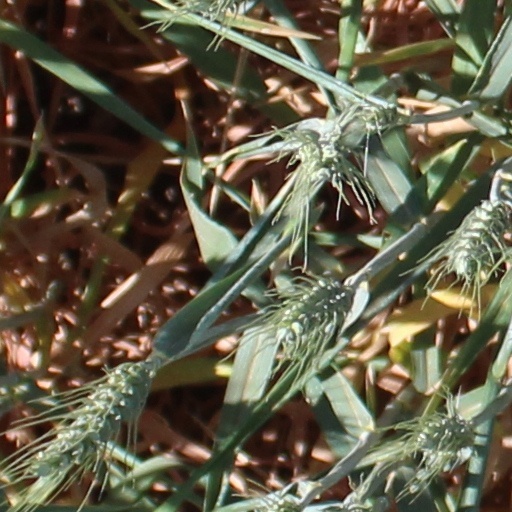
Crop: wheat